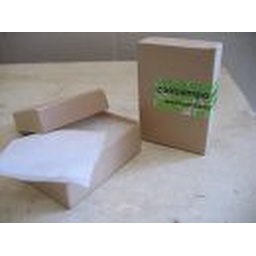
All jewelry arrives in recycled kraft paper boxes